Aleksandrów Kujawski

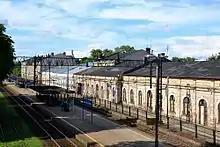
Aleksandrów Kujawski railway station

Voivodeship road 266 (Konin–Ciechocinek) directly passes through the town. The A1 motorway, which is a part of the european route E75, passes about to the east of the town.